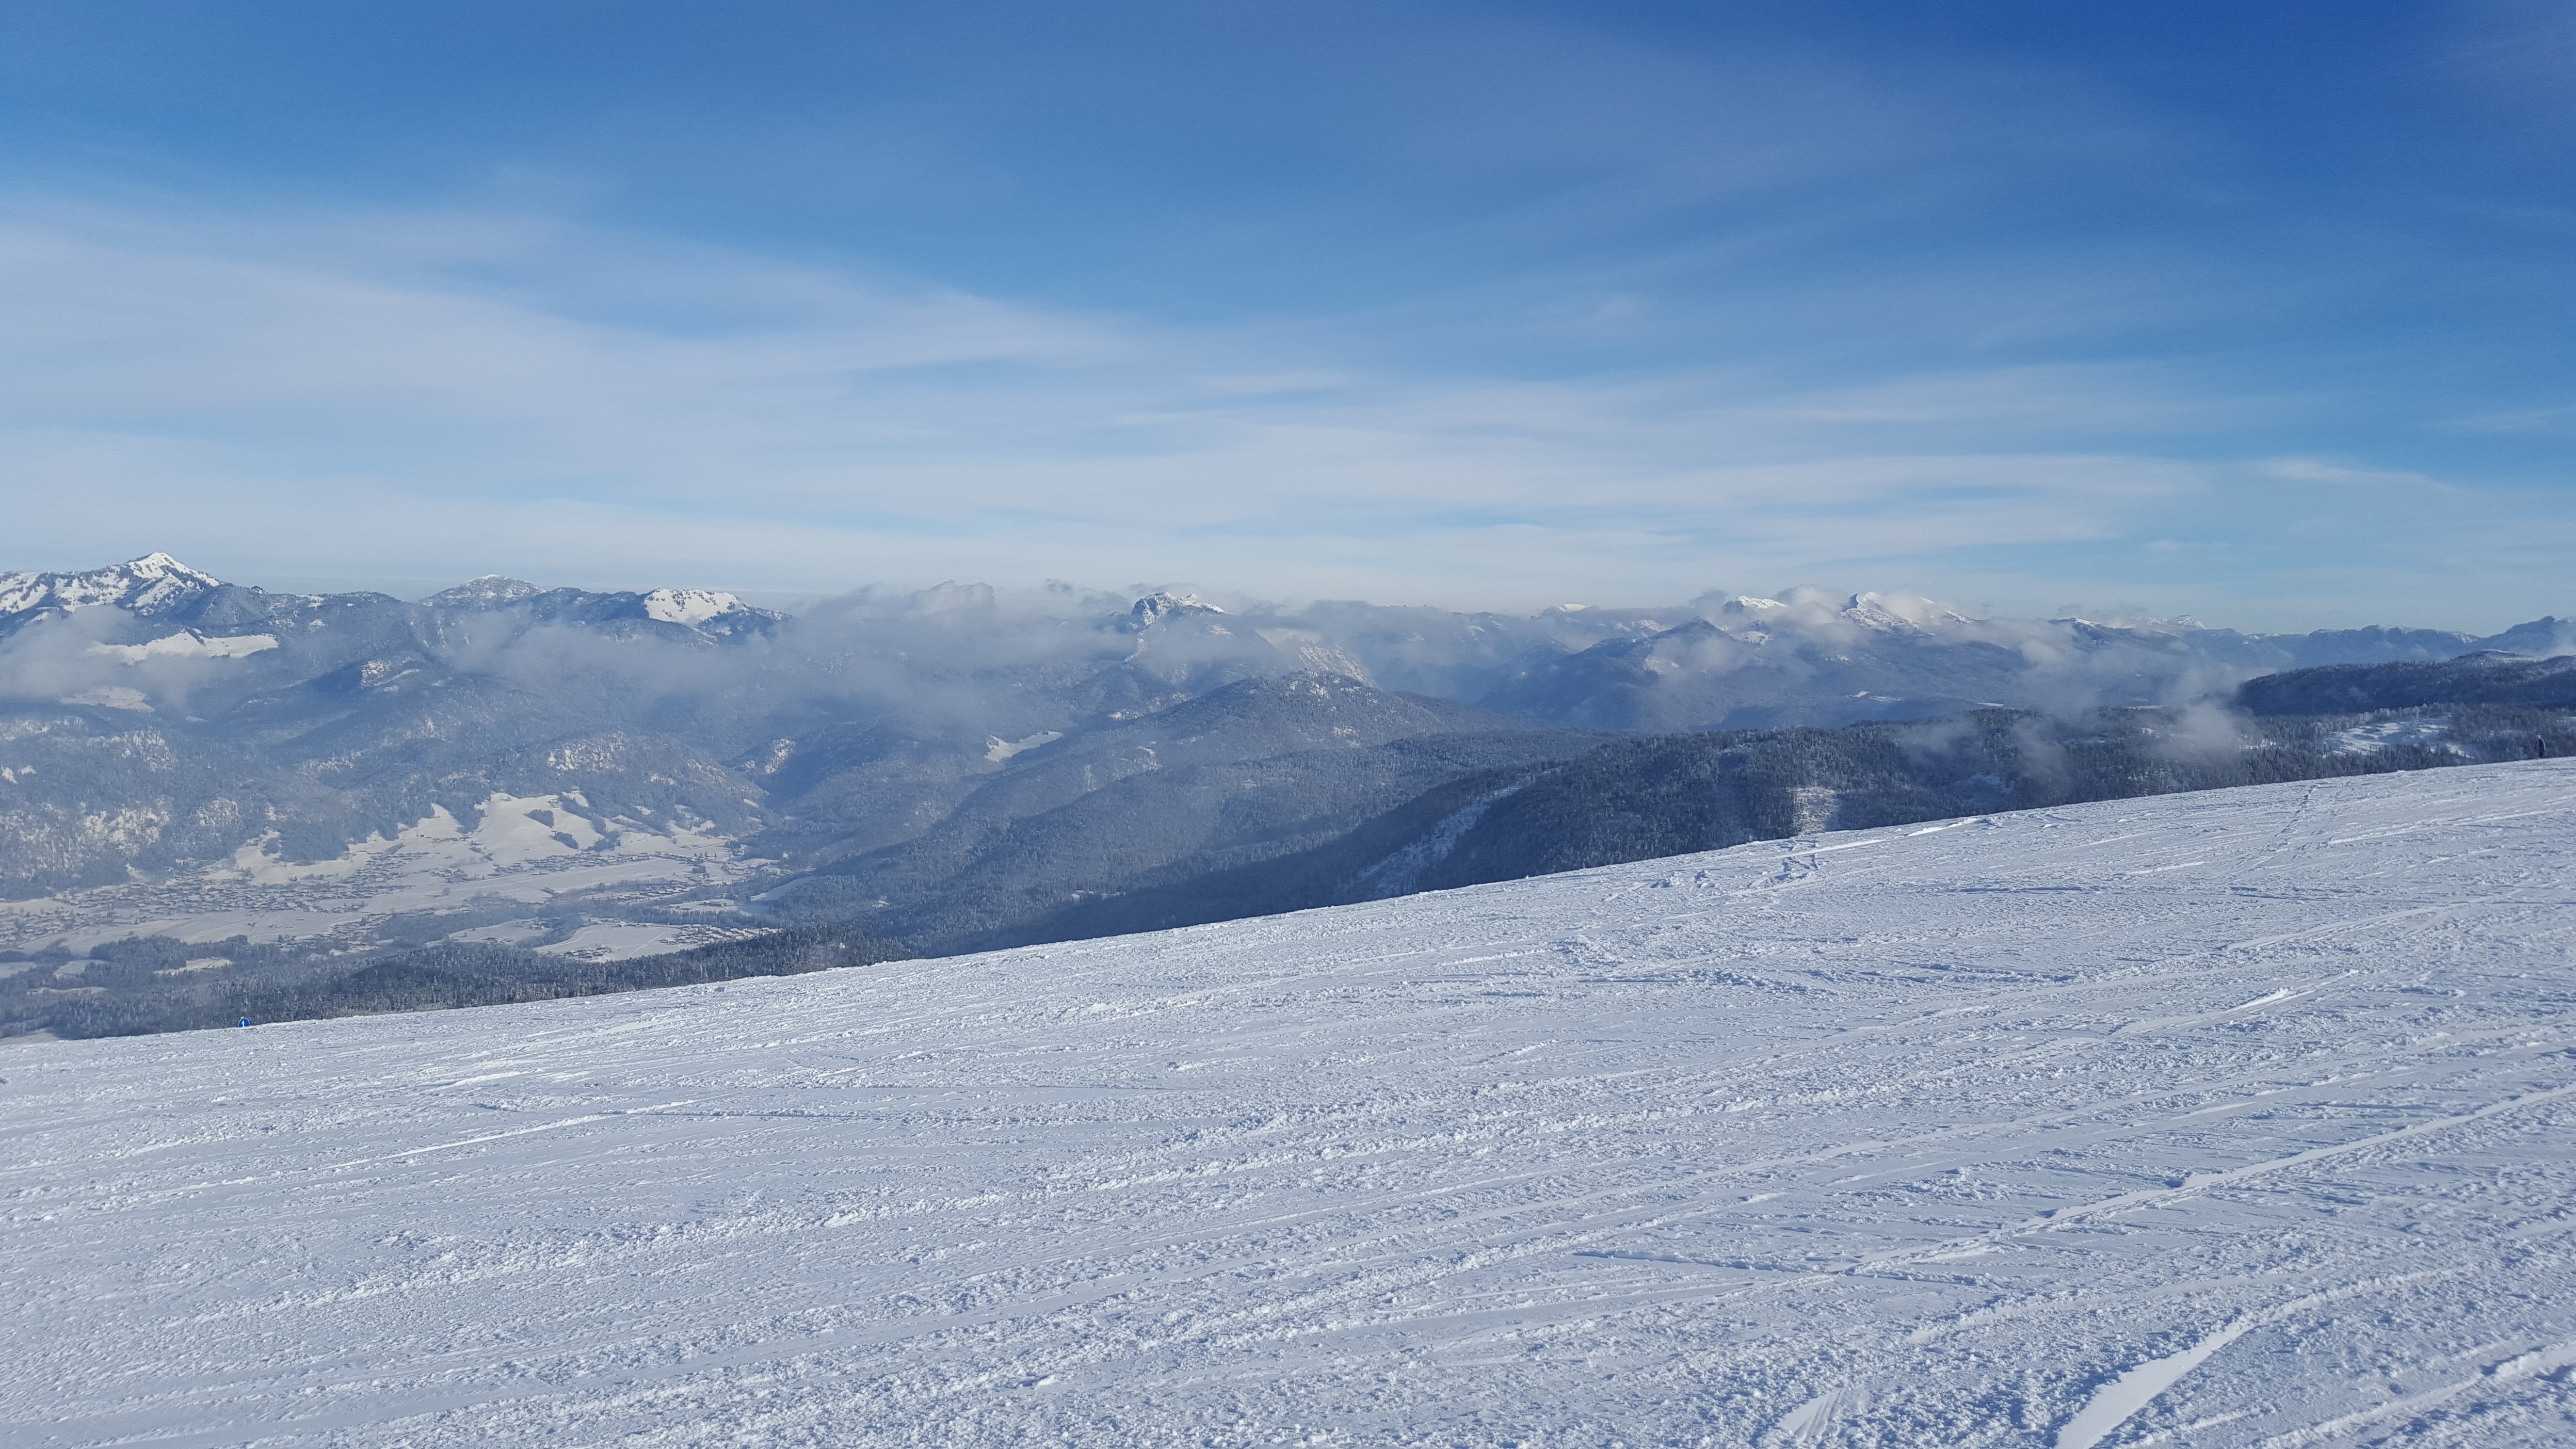
mountain, snow, cold, winter, white, sport, mountain range, weather, alpine, snowboard, skiing, season, ridge, austria, winter sport, sporty, departure, mountains, alps, ski, runway, plateau, fell, wintry, piste, tyrol, winter sports, skiers, landform, ski run, geographical feature, mountainous landforms, geological phenomenon